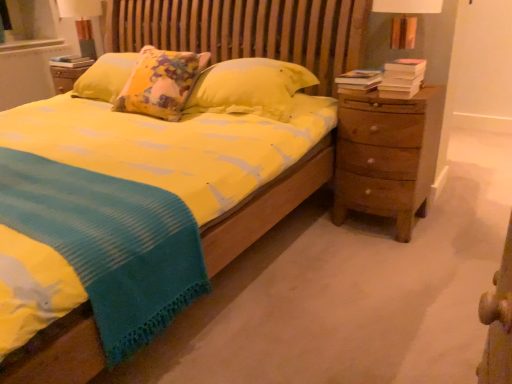
Question: Locate a few places in the free space between hardcover book at right, acting as the 3th book starting from the back, and hardcover books at right, the 2th book ordered from the bottom. Your answer should be formatted as a list of tuples, i.e. [(x1, y1)], where each tuple contains the x and y coordinates of a point satisfying the conditions above. The coordinates should be between 0 and 1, indicating the normalized pixel locations of the points in the image.
Answer: [(0.704, 0.233)]